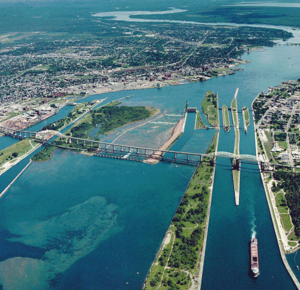
St. Marys River
Sault Ste. Marie International Bridge krydser floden ved gærnsen mellem Canada og USA
St. Marys River er en flod der danner grænse mellem USA og Canada. Den begynder ved Whitefish Bay i østenden af Lake Superior, og løber 120 kilometer mod sydøst, til den munder ud i Lake Huron. Floden danner grænsen mellem Michigan i USA og Ontario i Canada over hele sin længde.